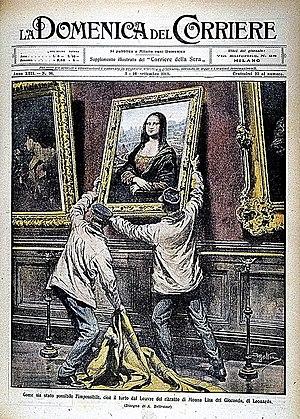
Cette page concerne l'année 1911 du calendrier grégorien.